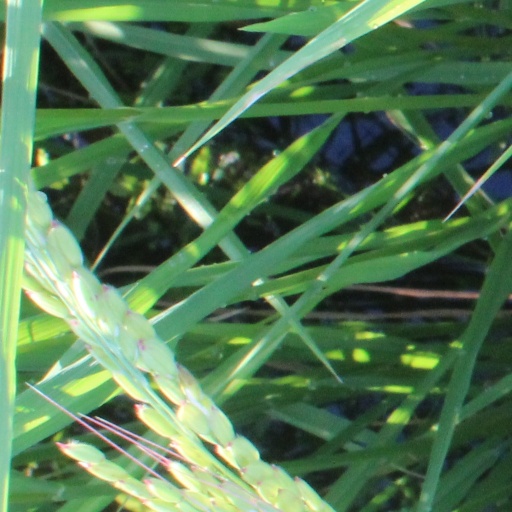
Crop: rice